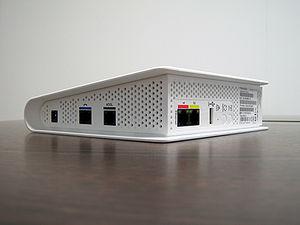
La Livebox est un appareil électronique fourni par le fournisseur d'accès à Internet Orange à ses abonnés ADSL et FTTH en France, au Royaume-Uni, en Belgique, en Pologne, aux Pays-Bas, en Suisse, en Espagne, en Côte d'Ivoire, au Sénégal, en Tunisie et à ses abonnés WiMAX au Cameroun. La Livebox est commercialisée sous le nom de FunBox dans certains pays comme la Pologne, la Côte d'Ivoire et le Sénégal. Elle permet de bénéficier du triple play. La Livebox est produite depuis 2004, par Thomson ou Sagem. Fin 2009 le parc de Livebox s'établit à 8,8 millions, contre 5,2 à la fin de 2007. Mais seule la France offre les modèles des deux constructeurs ; le Royaume-Uni, l'Espagne, et la Belgique sont exclusivement Inventel, les Pays-Bas et la Pologne uniquement Sagem.